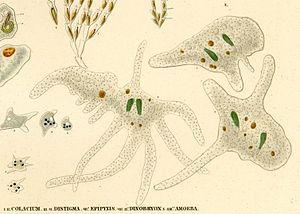
Une amibe est un micro-organisme appartenant à divers groupes de cellules complexes eucaryotes. Dans l'usage du terme, amibe désigne en fait des organismes membres de nombreux groupes de protistes amiboïdes de différents taxons eucaryotes : Amoebozoa, Rhizaria, Heterokonta, Excavata et Opisthokonta : il ne s'agit donc pas d'un groupe monophylétique mais polyphylétique. L'ancêtre commun à toutes les amibes est peut-être également l'ancêtre commun de tous les eucaryotes.